DARPA Falcon Project

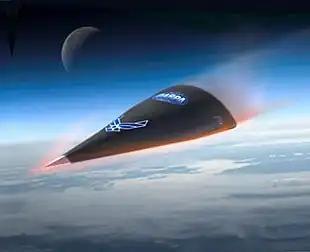
Illustration of Hypersonic Test Vehicle (HTV) 2 reentry phase

The DARPA FALCON Project (Force Application and Launch from Continental United States) was a two-part joint project between the Defense Advanced Research Projects Agency (DARPA) and the United States Air Force (USAF) and is part of Prompt Global Strike. The first part of the project aimed to develop a Small Launch System (SLS) capable of accelerating hypersonic gliding weapons as well as launching small satellites into Earth orbit. The second part of the project aimed to develop Hypersonic Weapon Systems (HWS): a short term high performance hypersonic gliding weapon previously named the X-41 Common Aero Vehicle (CAV) that could be launched from Expendable Launch Vehicles (ELV), Reusable Launch Vehicles (RLVs), Hypersonic Cruise Vehicles (HCV), or Space Maneuvering Vehicles (SMP), and a long term hypersonic cruise aircraft named the Hypersonic Cruise Vehicle (HCV). This two-part program was announced in 2003 and continued into 2006.